Art Howe

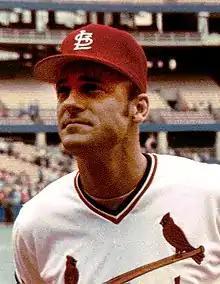
Howe with the Cardinals in 1985

Arthur Henry Howe Jr. (born December 15, 1946) is an American former professional baseball infielder, coach, scout, and manager, who played in Major League Baseball (MLB) for the Pittsburgh Pirates, Houston Astros, and St. Louis Cardinals. Howe managed the Astros, Oakland Athletics, and New York Mets, compiling a career managerial record of 1,129 wins and 1,137 losses.